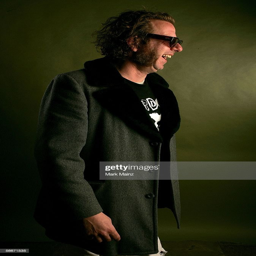
comedian of the group poses for a portrait during festival